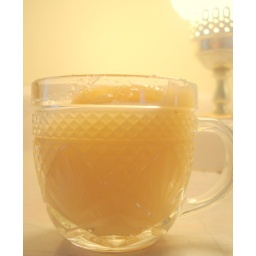
My son loves applesauce, and he has to have it in these lovely cups I found!